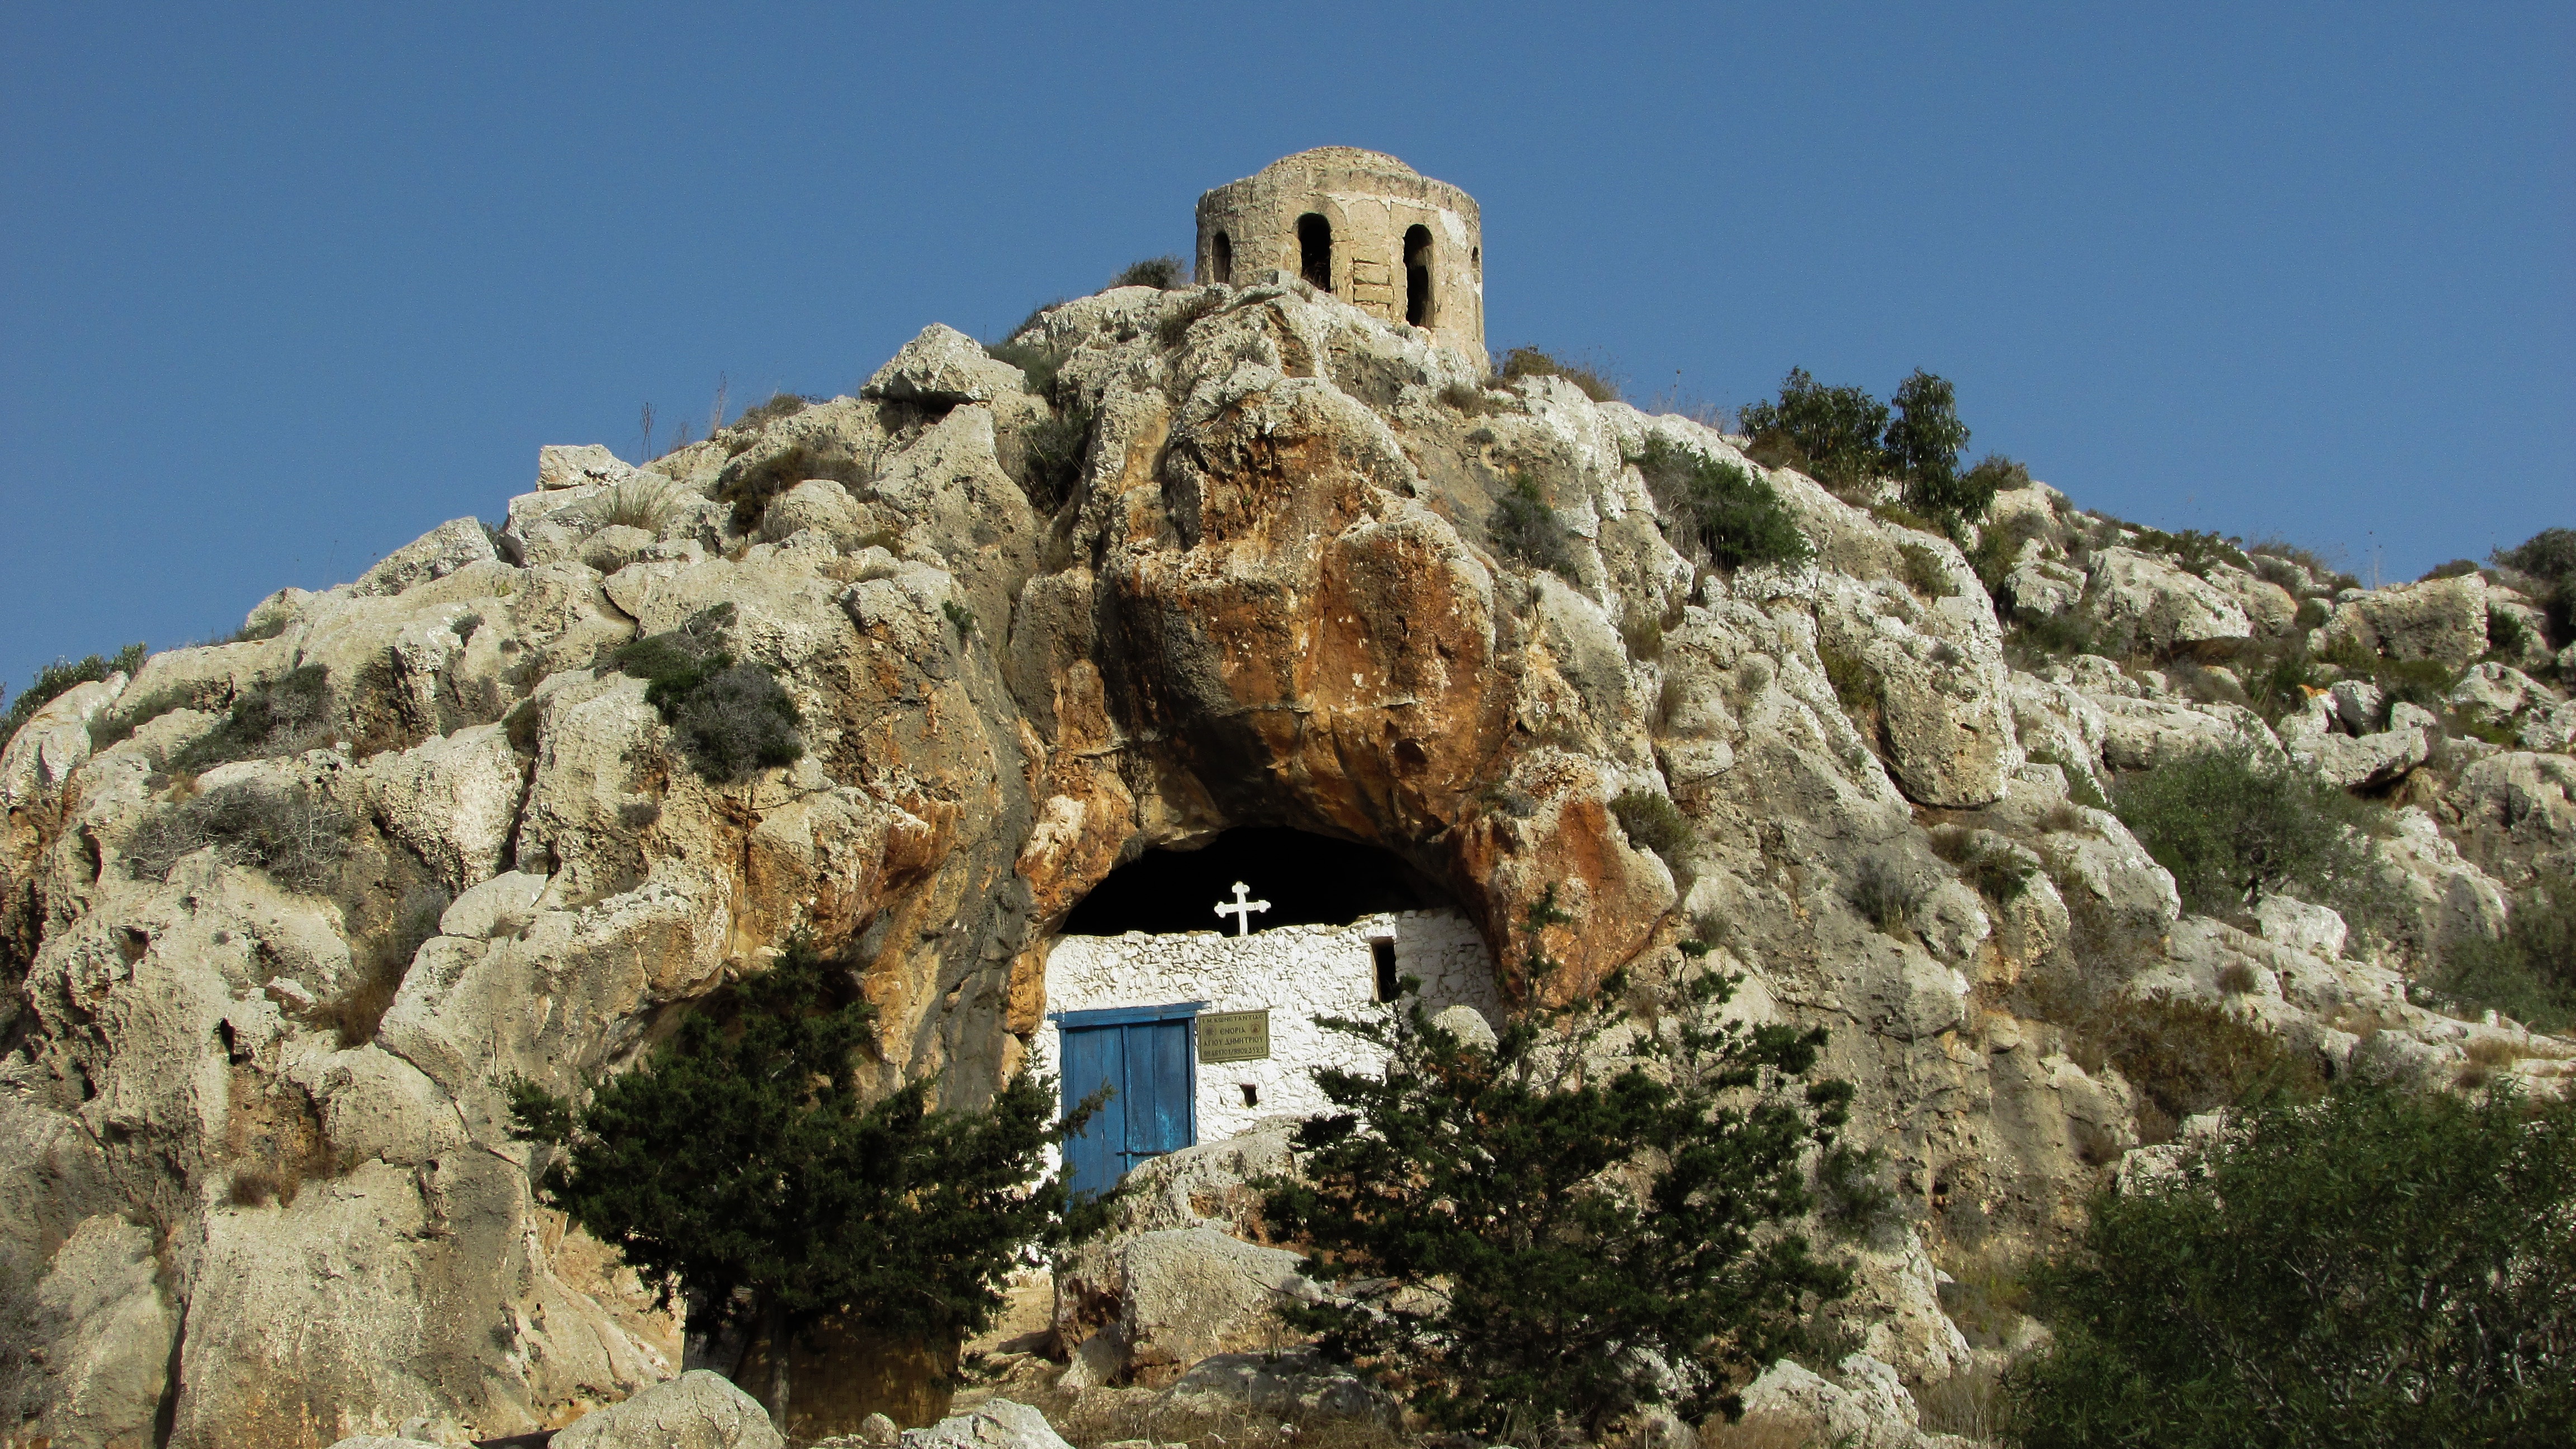
rock, formation, arch, cave, religion, landmark, sightseeing, chapel, terrain, geology, ruins, monastery, cyprus, paralimni, historic site, ancient history, ayii saranta